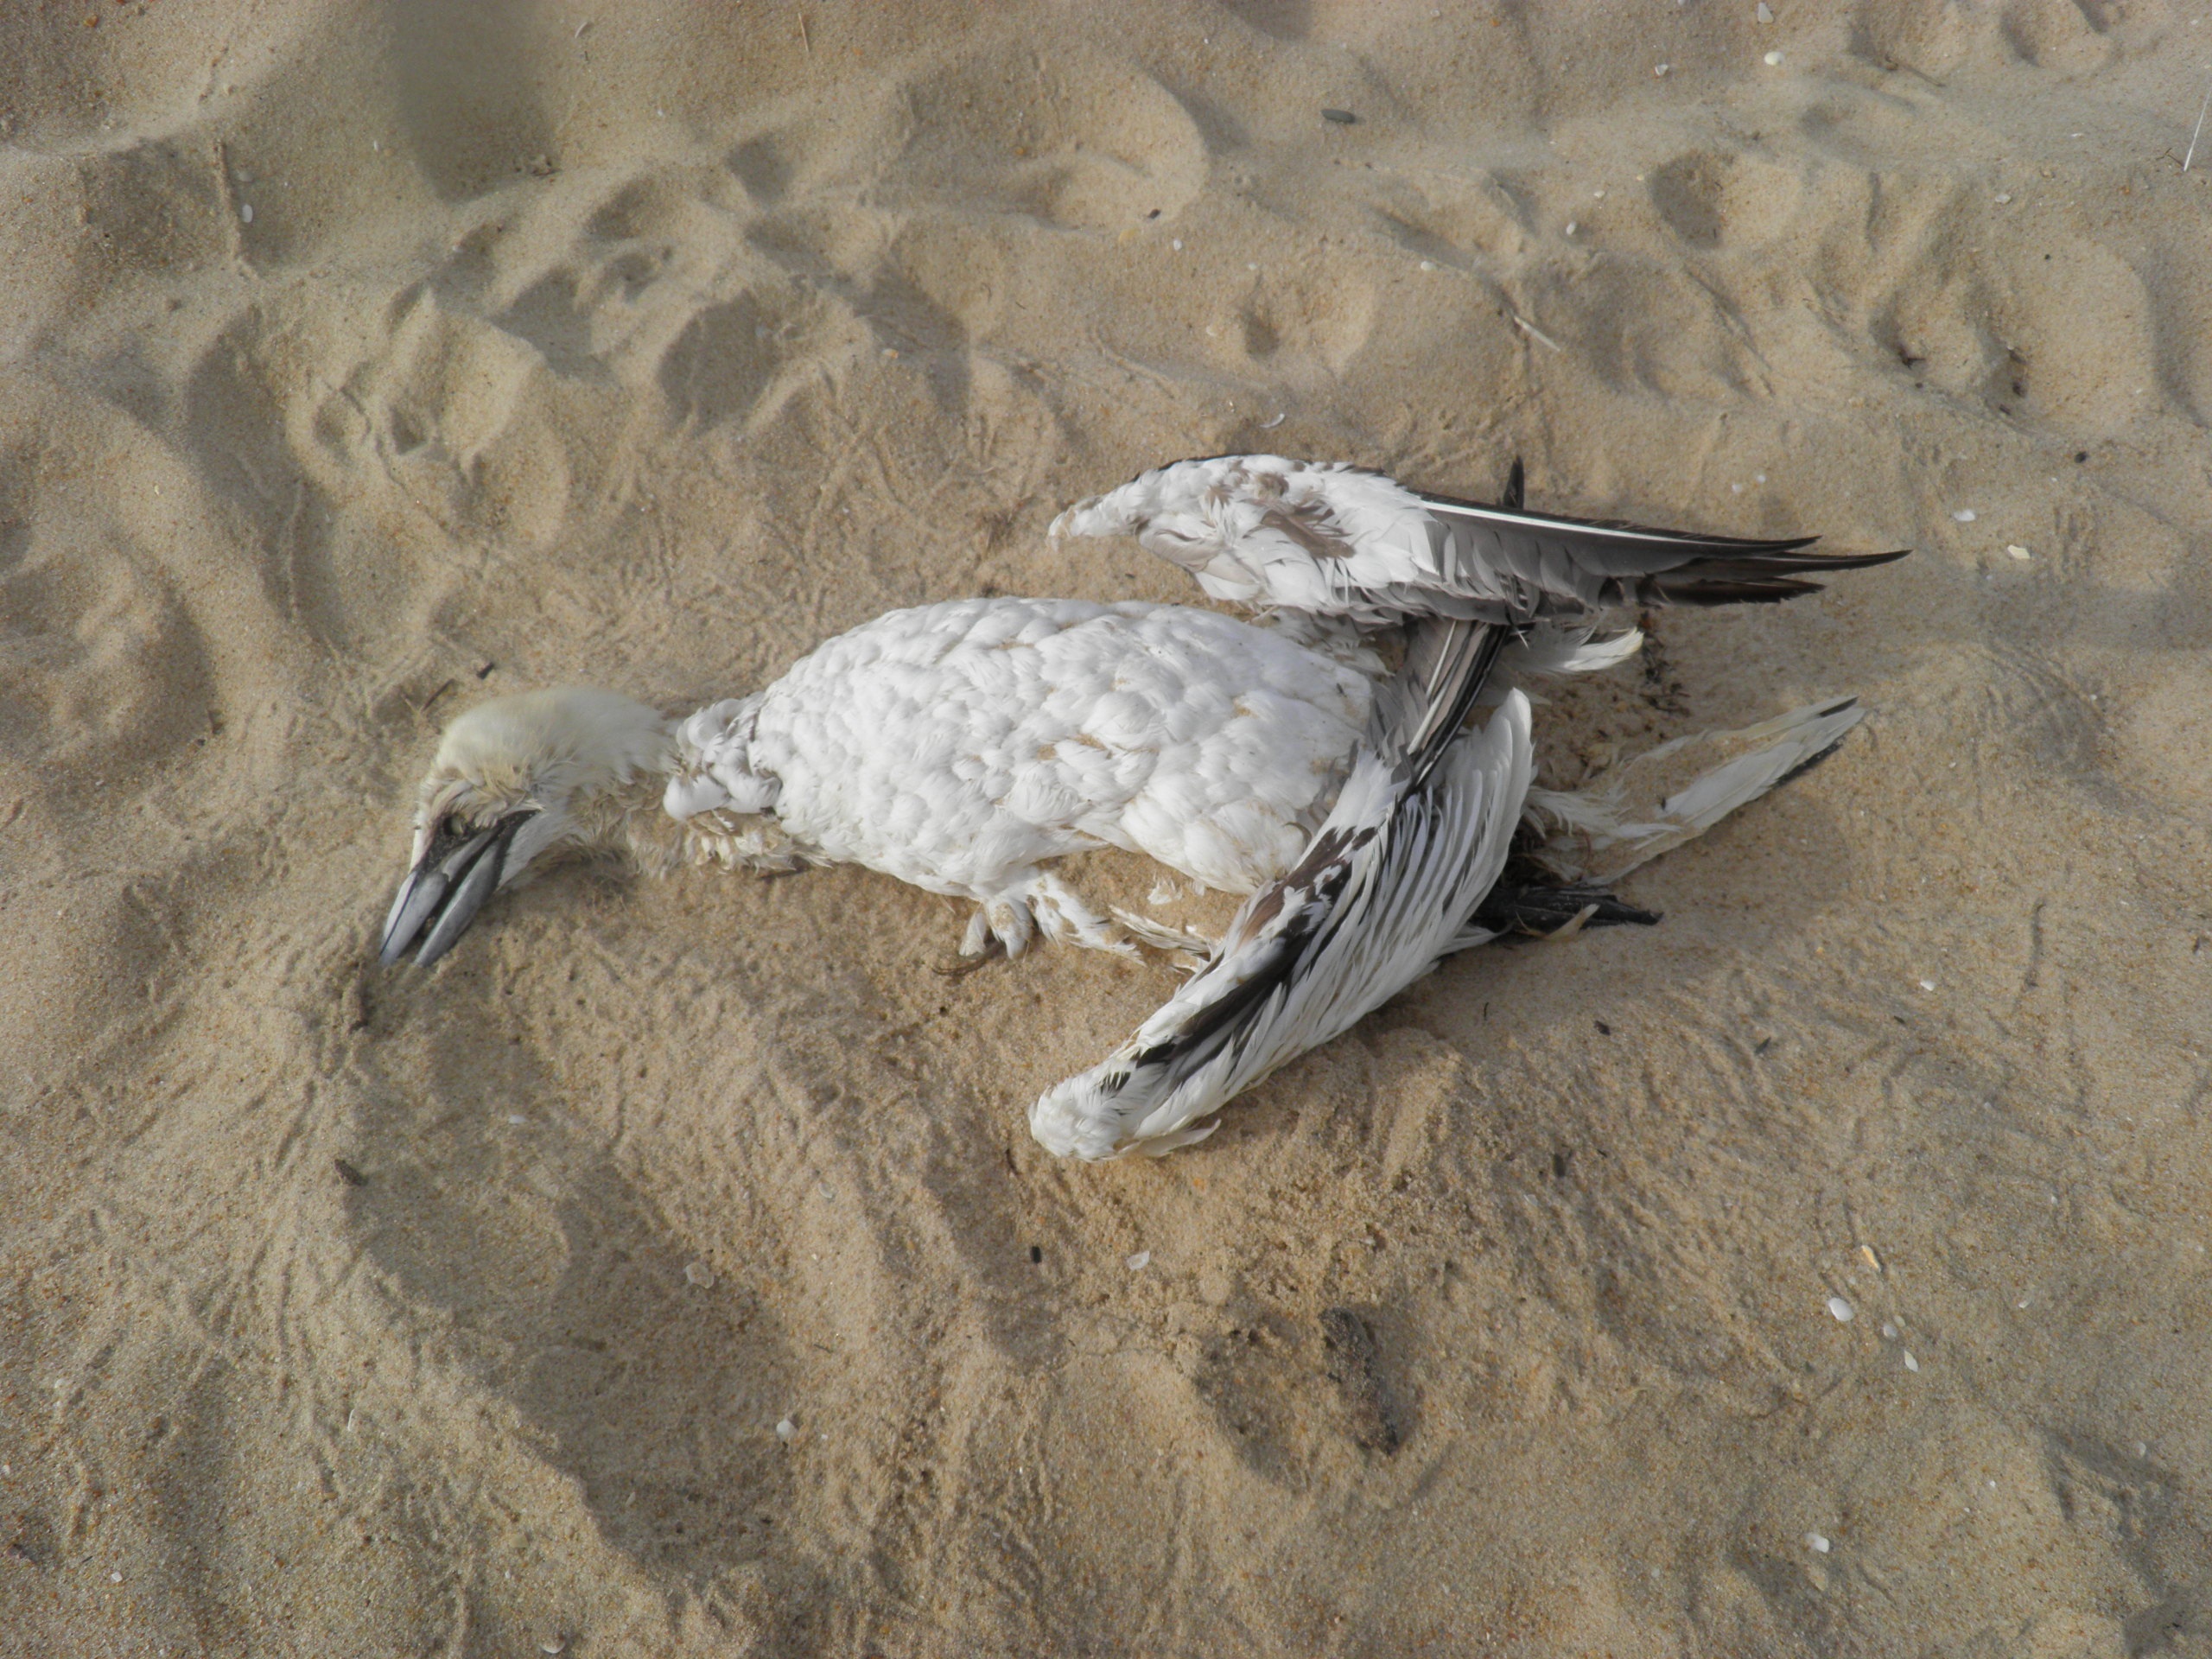
beach, sea, coast, ocean, bird, wing, wildlife, environment, environmental, fauna, stork, ecology, litter, marine, vertebrate, conservation, problem, pollution, vulture, falcon, polluted, dead bird